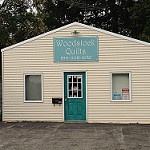
Scene: Outdoor